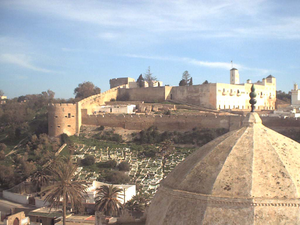
dar sultan à safi (monument)